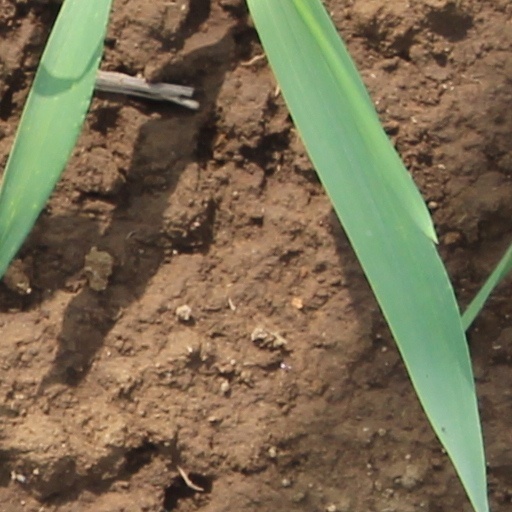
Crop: wheat